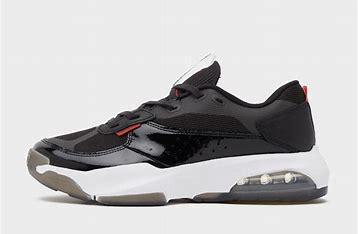
Brand: Jordan
Model: Air 200E